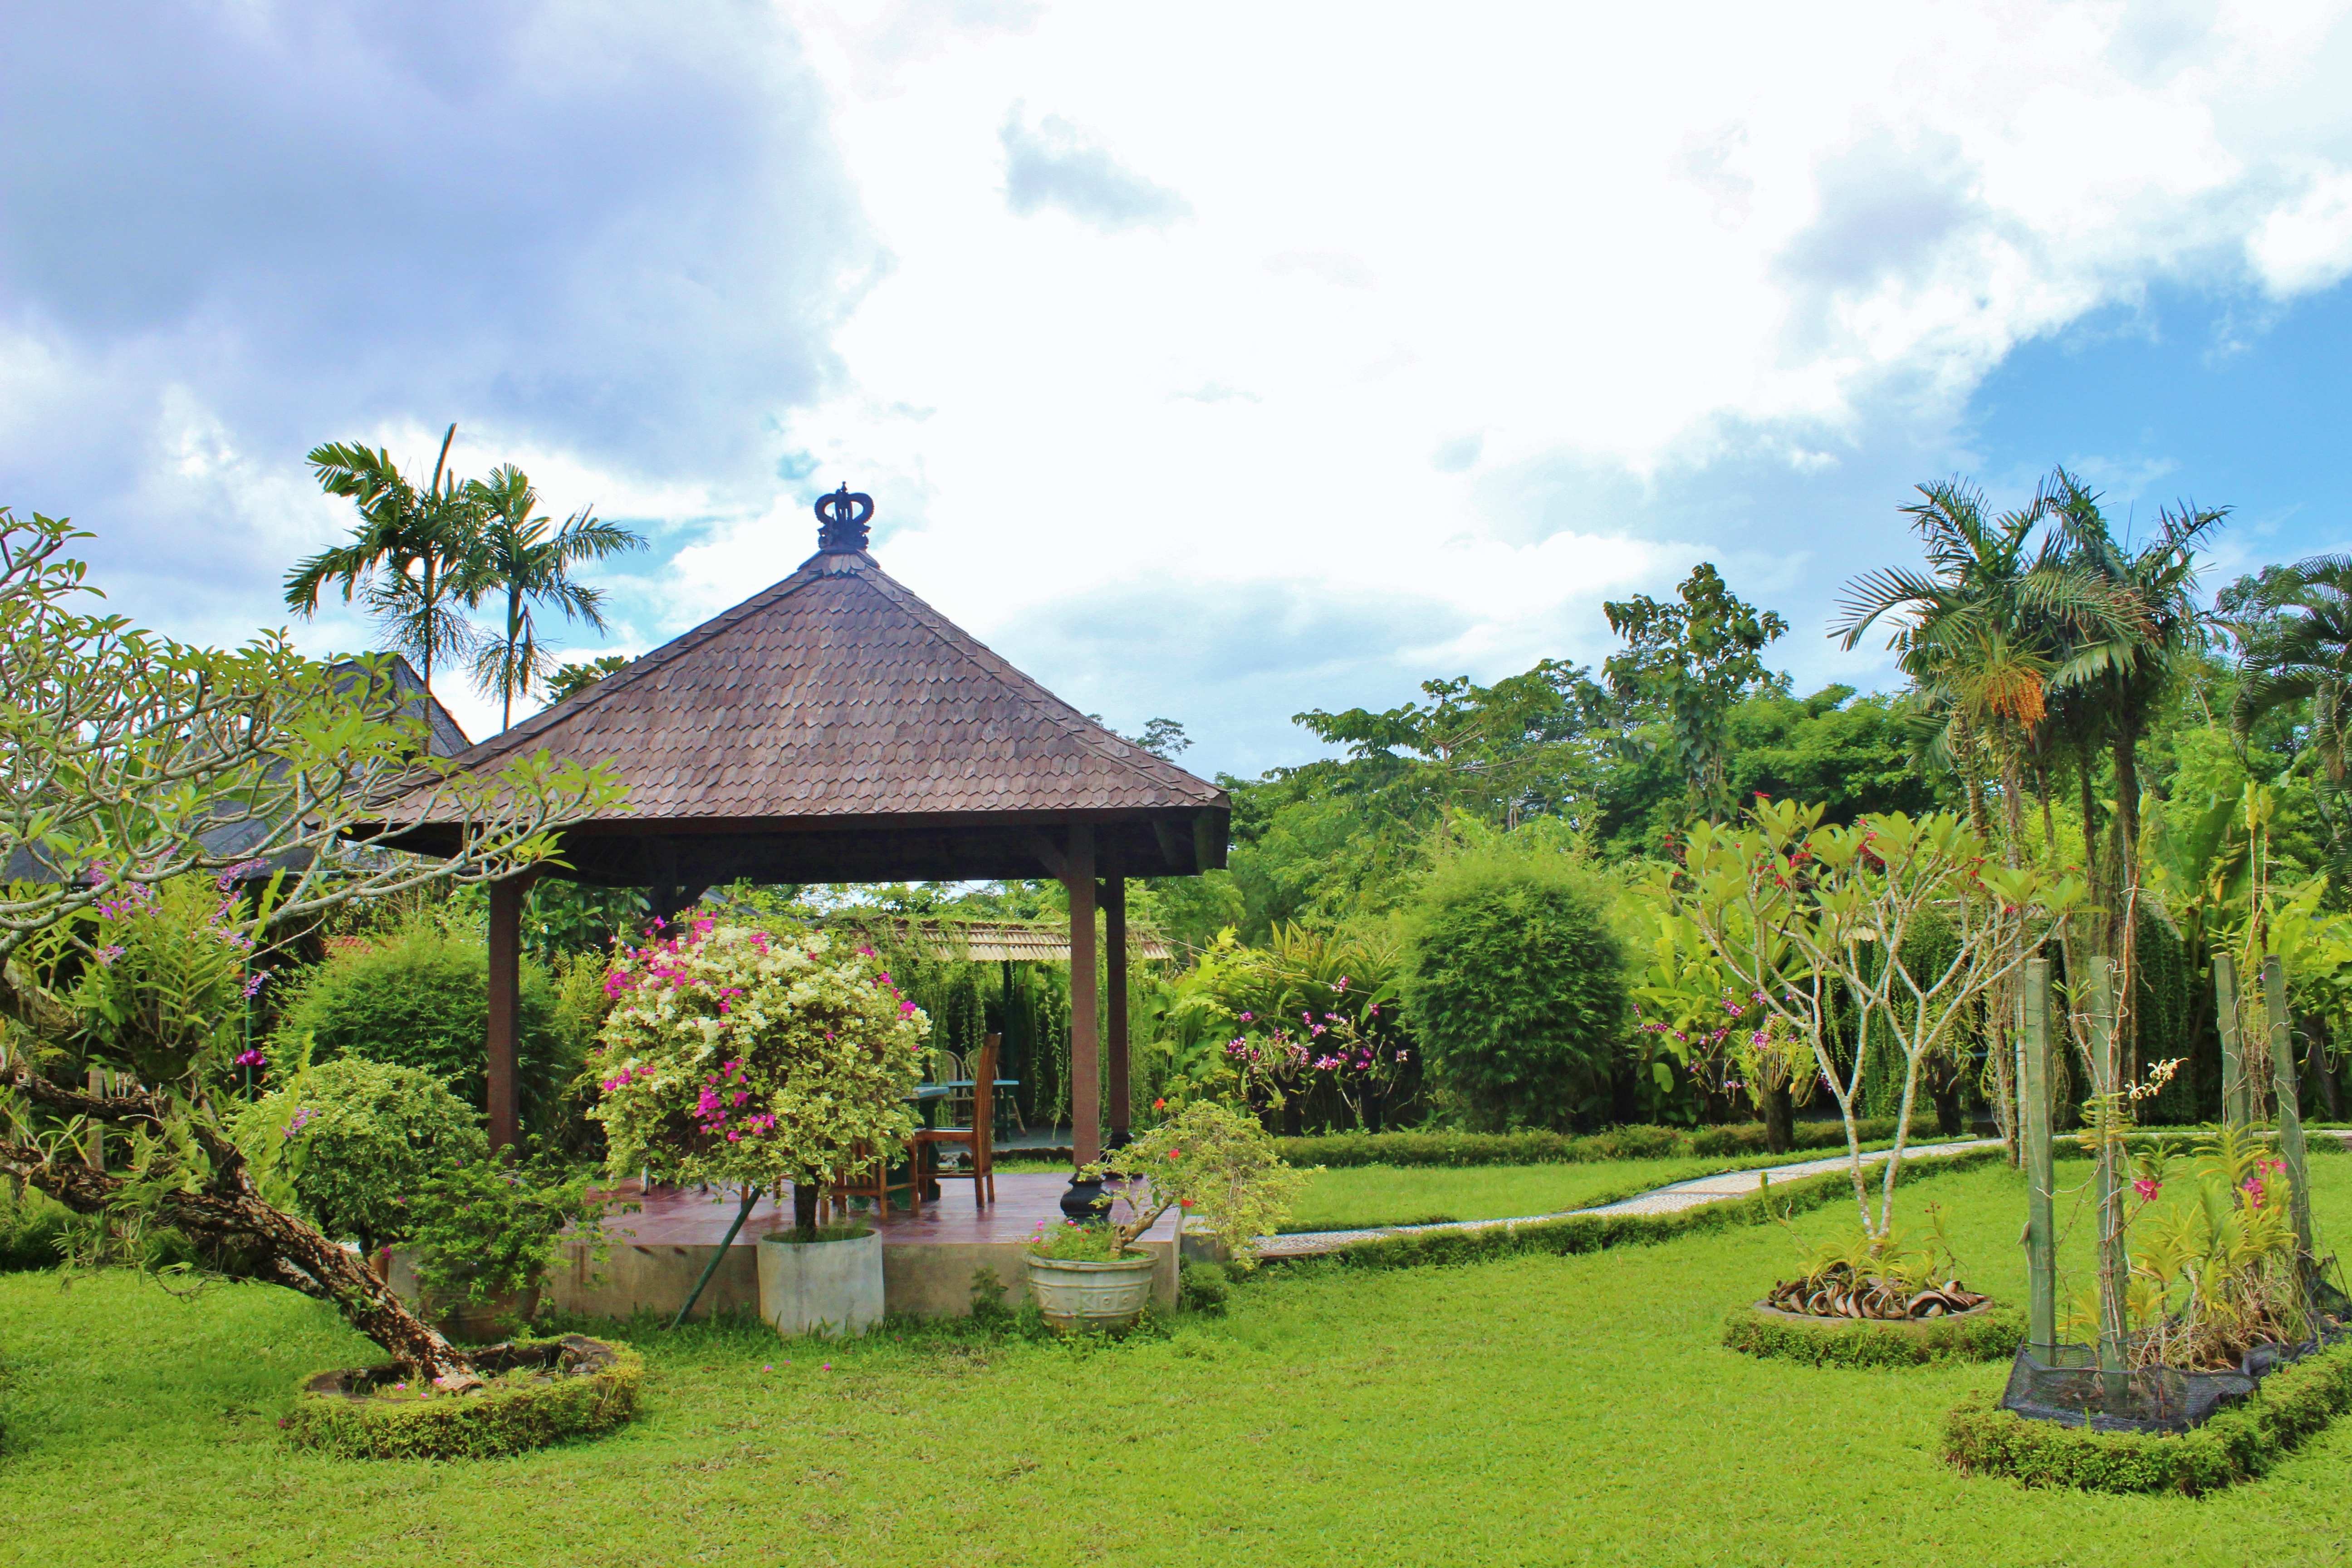
village, tropical, island, garden, flora, resort, plantation, botanical garden, estate, indonesia, bali, rural area, arecales, orchid garden